Cornelia Catharina de Lange

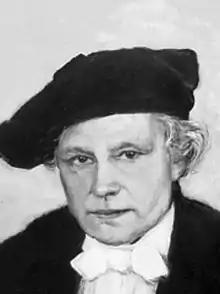

Cornelia Catharina de Lange (24 June 1871 – 28 January 1950) was a Dutch pediatrician and neuropathologist who along with Winfried Brachmann first described the genetic disorder named after her, the Cornelia de Lange syndrome.